Norman Doyle

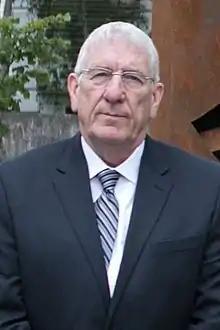
Doyle in September 2017

Norman "Blicky" Doyle (born November 11, 1945) is a Canadian businessman and politician in Newfoundland and Labrador. He was a member of the Senate of Canada from 2012 to 2020 and a Member of the Canadian House of Commons from 1997 to 2008.